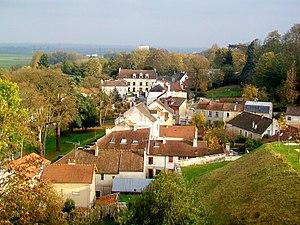
Vue sur l'est du vieux village depuis le second étage du château.
Écouen est une commune française située dans le département du Val-d'Oise en région Île-de-France.